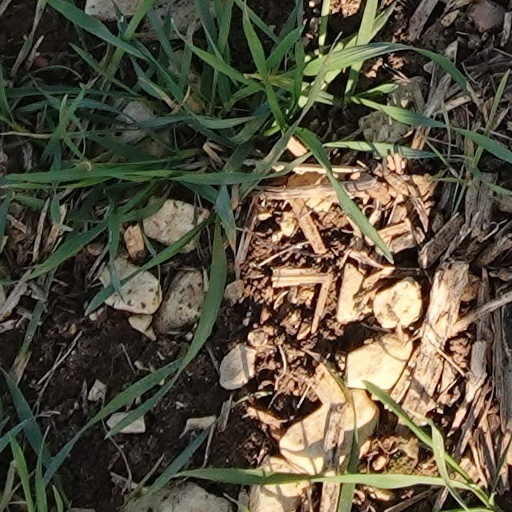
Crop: wheat